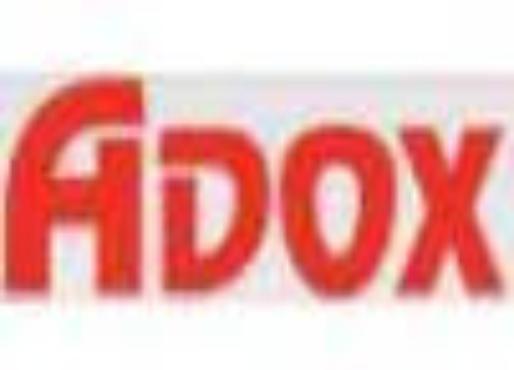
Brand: ADOX
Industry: Necessities